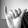
ASL letter: Y